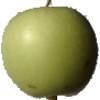
Label: Apple Granny Smith 1